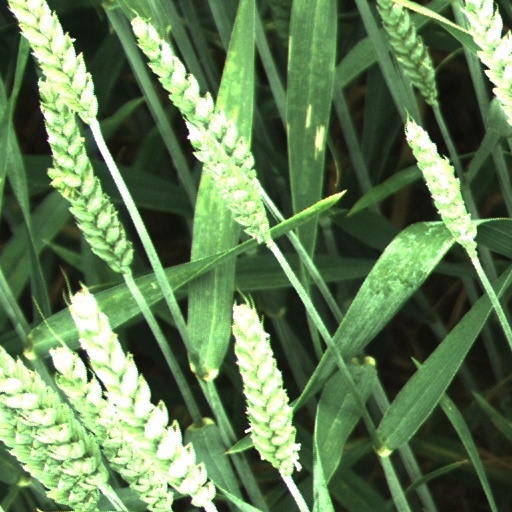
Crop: wheat